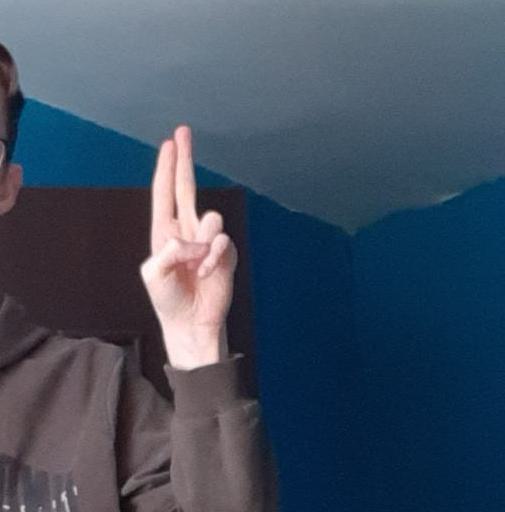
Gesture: two_up